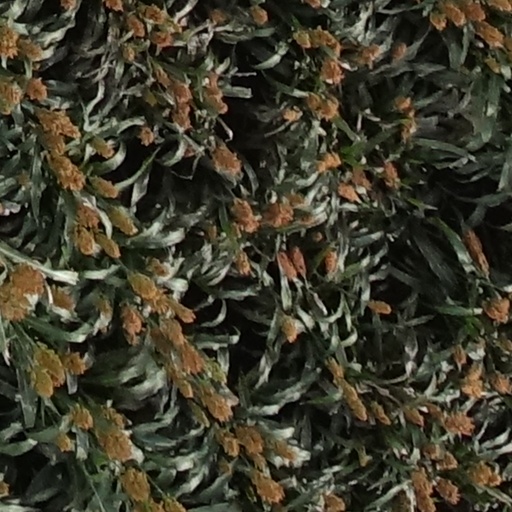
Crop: sorghum